Jacob Zimmerman House

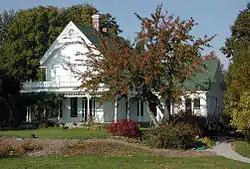
The Zimmerman House in 2008

Jacob Zimmerman House was the home of Jacob and Lena Zimmerman, German American settlers who came west over the Oregon Trail in 1851 to what became Multnomah County in the U.S. state of Oregon. Built in 1874, the house was part of a dairy farm. Members of the Zimmerman family lived on the farm from 1870 through 1992. The house and were added to the National Register of Historic Places in 1986. In 1994, the city of Gresham began land acquisition and planning for a public park, Zimmerman Heritage Farm, with the house as its centerpiece.